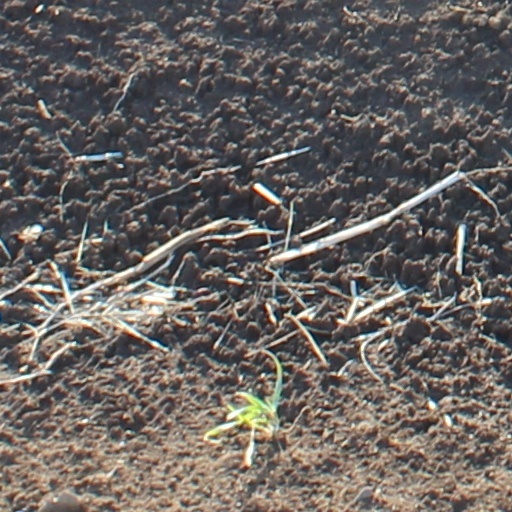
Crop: wheat